Toplessness

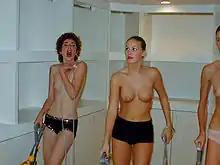
The "Imitation of Christ" fashion line incorporated toplessness in its 2002 fashion show, which brought comparisons to Vanessa Beecroft's art.

In many European societies between the Renaissance and the 19th century, exposed breasts were acceptable while a woman's bared legs, ankles or shoulders were considered risqué. During the Renaissance, many artists were strongly influenced by classical Greek styles and culture, and images of nude and semi-nude subjects in many forms proliferated in art, sculpture and architecture of the period. In aristocratic and upper-class circles the display of breasts also invoked associations with classical Greek nude sculptures and art and a classic breast shape was at times regarded as a status symbol, as a sign of beauty, wealth or social position. To maintain youthful-looking bosoms women could employ wet nurses to breastfeed their children.